BBS Autotechnik

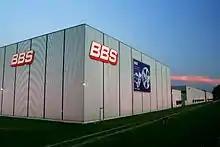
Finishing facility in Herbolzheim, Germany

BBS Kraftfahrzeugtechnik AG began in 1970 in Schiltach, Germany, by Heinrich Baumgartner and Klaus Brand as a manufacturing plant for plastic auto body parts. The initials BBS are based on the last names of the two founders and the city in which the company was founded (Baumgartner, Brand, Schiltach).